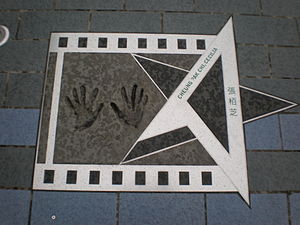
Cecilia Cheung
Cecilia Cheungs stjerne på Avenue of Stars i Hong Kong.
Cecilia Cheung Pak-Chi er en Hong kong-kinesisk skuespiller og cantopop-sanger. Hun var involveret i Edison Chen sexskandalen i januar og februar 2008, hvor fotografier af hende og Edison Chen blev offentliggjort på internettet.